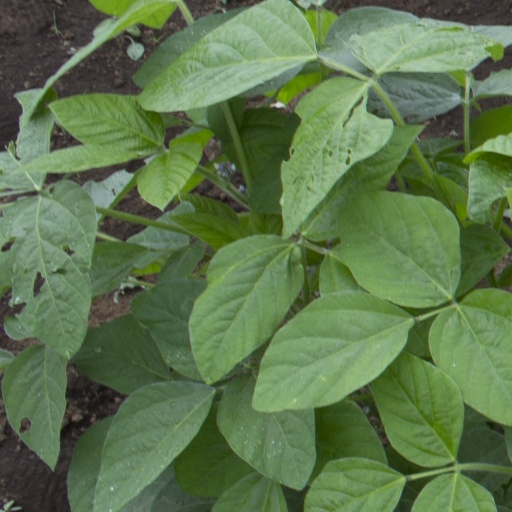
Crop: soybean